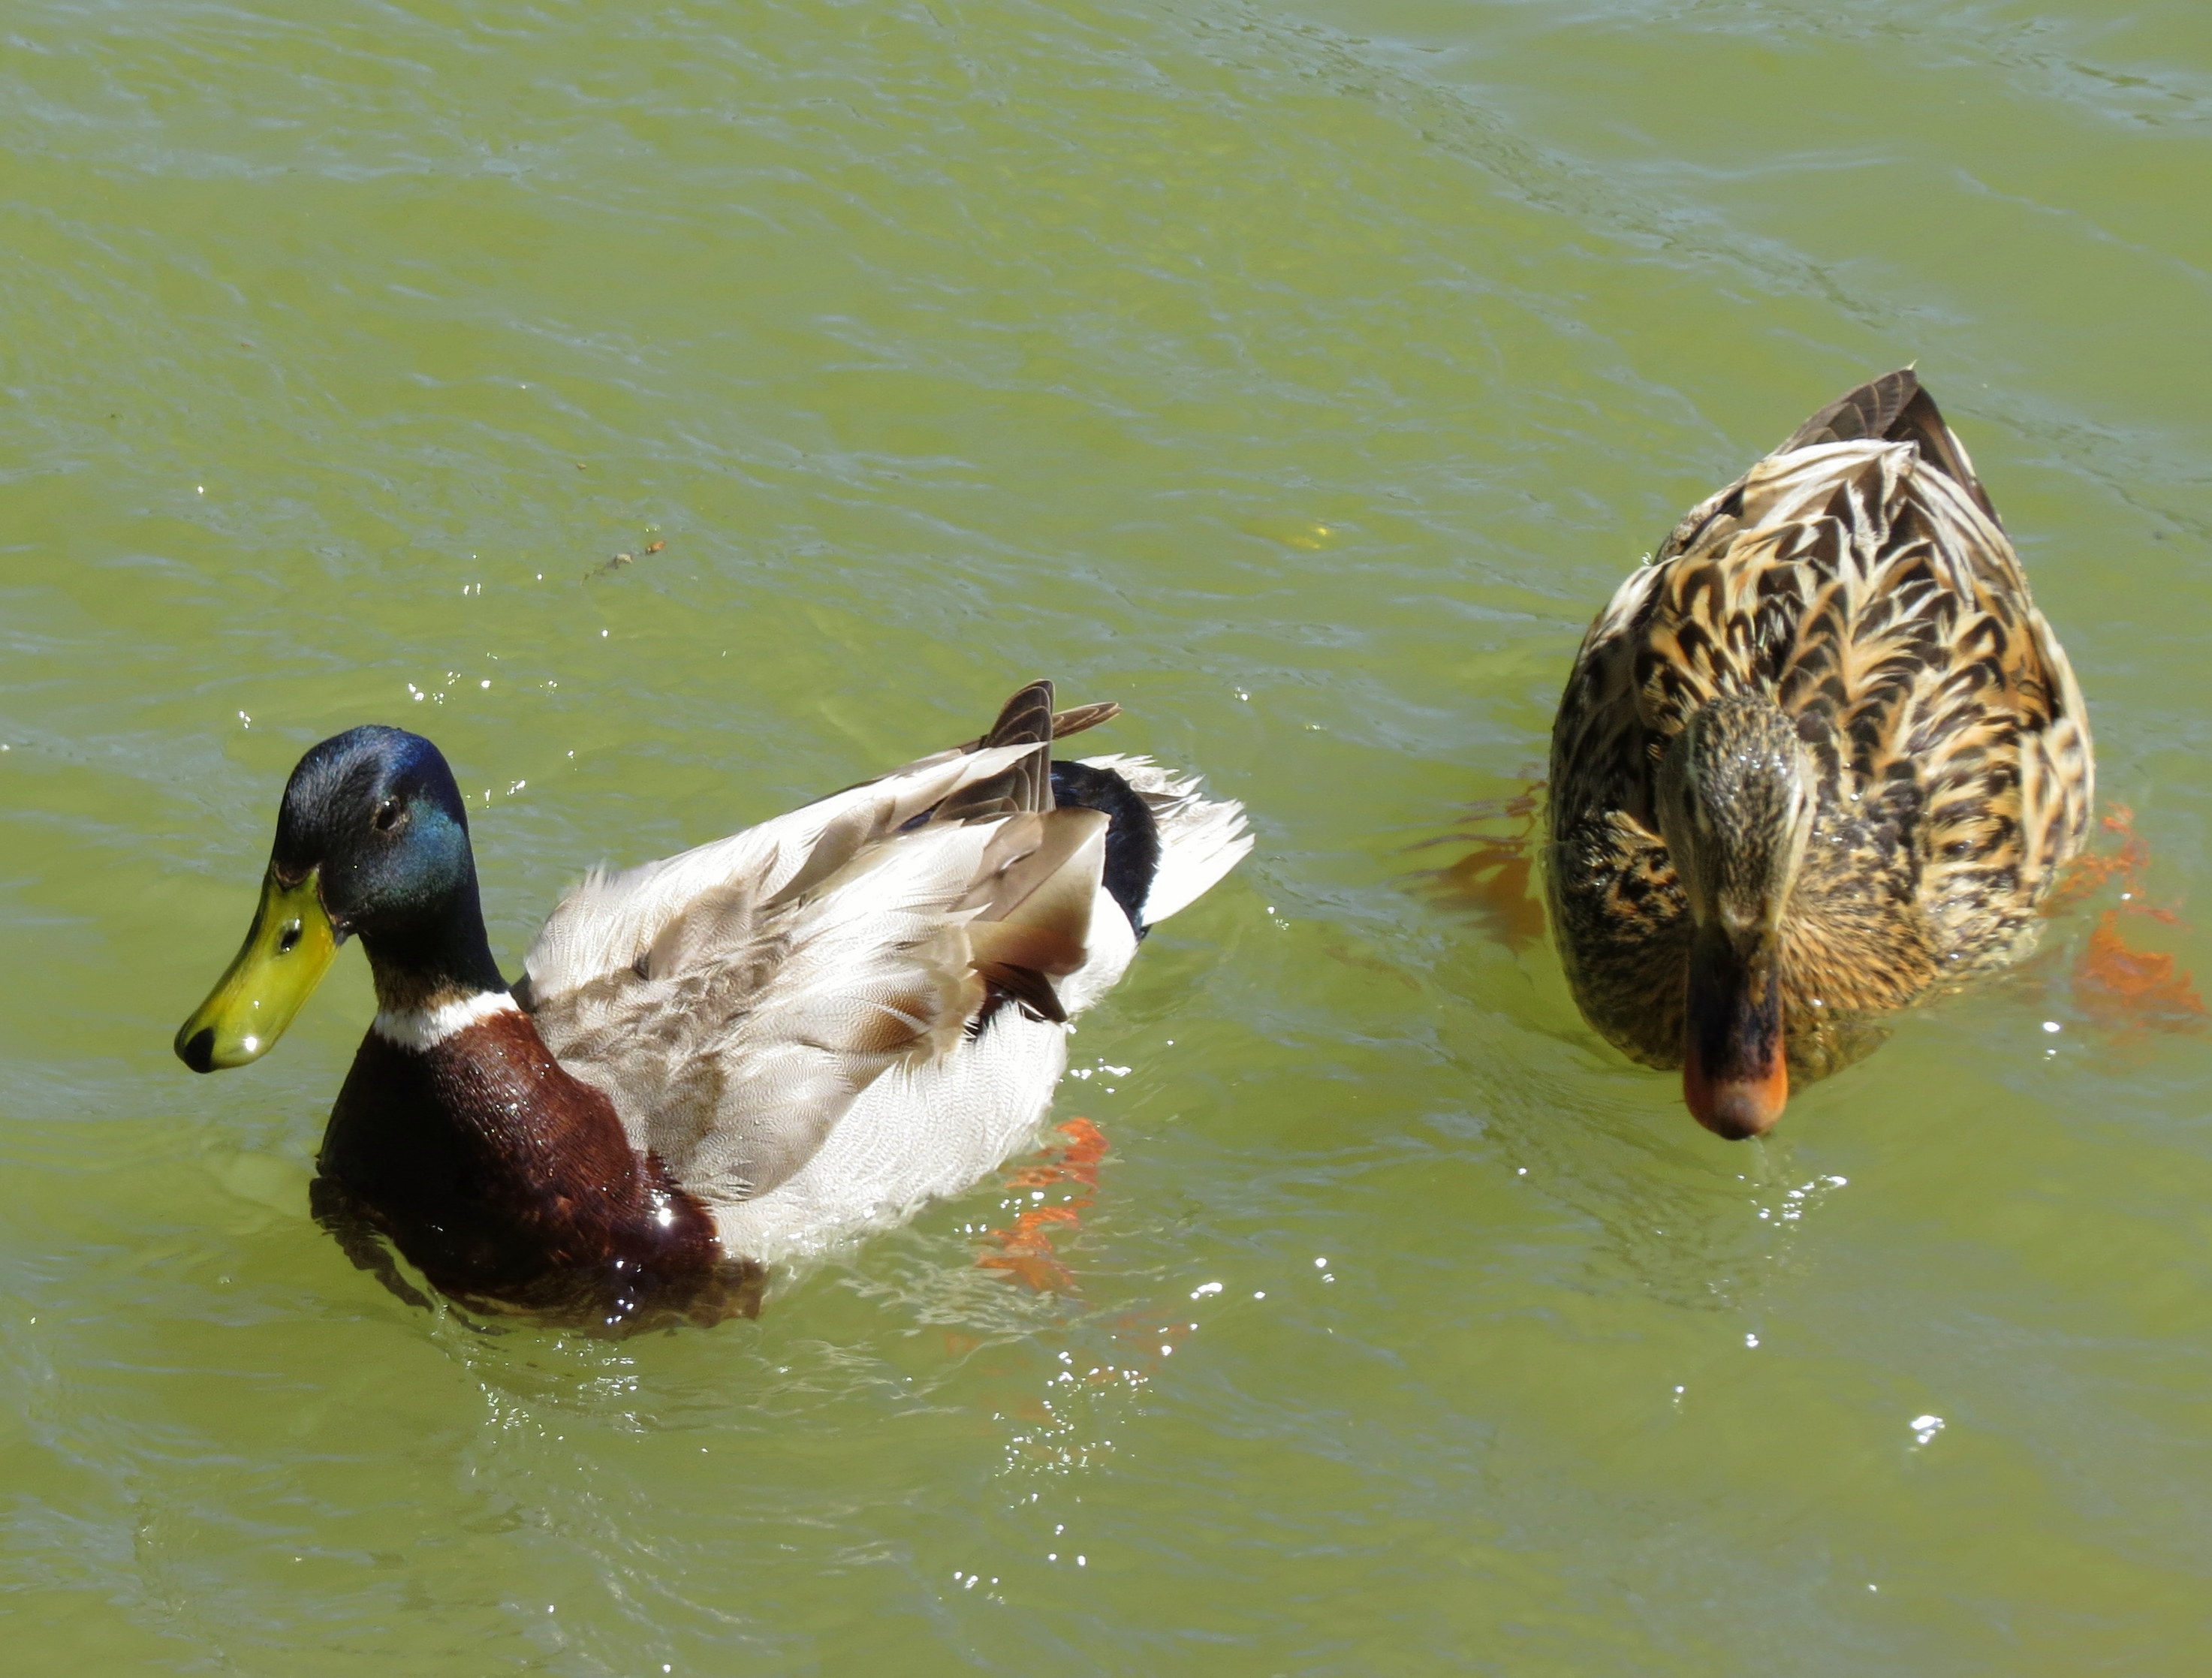
nature, bird, wing, river, pond, wildlife, beak, fauna, poultry, duck, vertebrate, waterfowl, water bird, mallard, canard, ducks lake, ducks geese and swans, seaduck